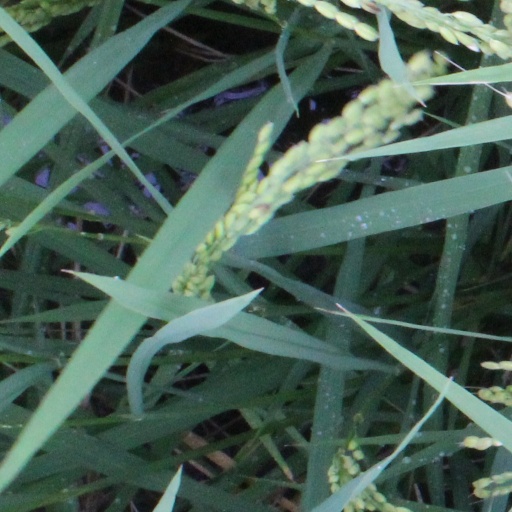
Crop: rice